1,1,1,2-Tetrafluoroethane

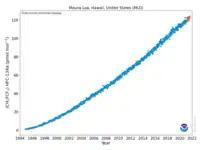
HFC-134a atmospheric concentration since year 1995.

R-134a began being phased out from use in the European Union, starting in the mid 2010s, by a directive of 2006, recommending the replacement of gases in air conditioning systems with a GWP above 100.